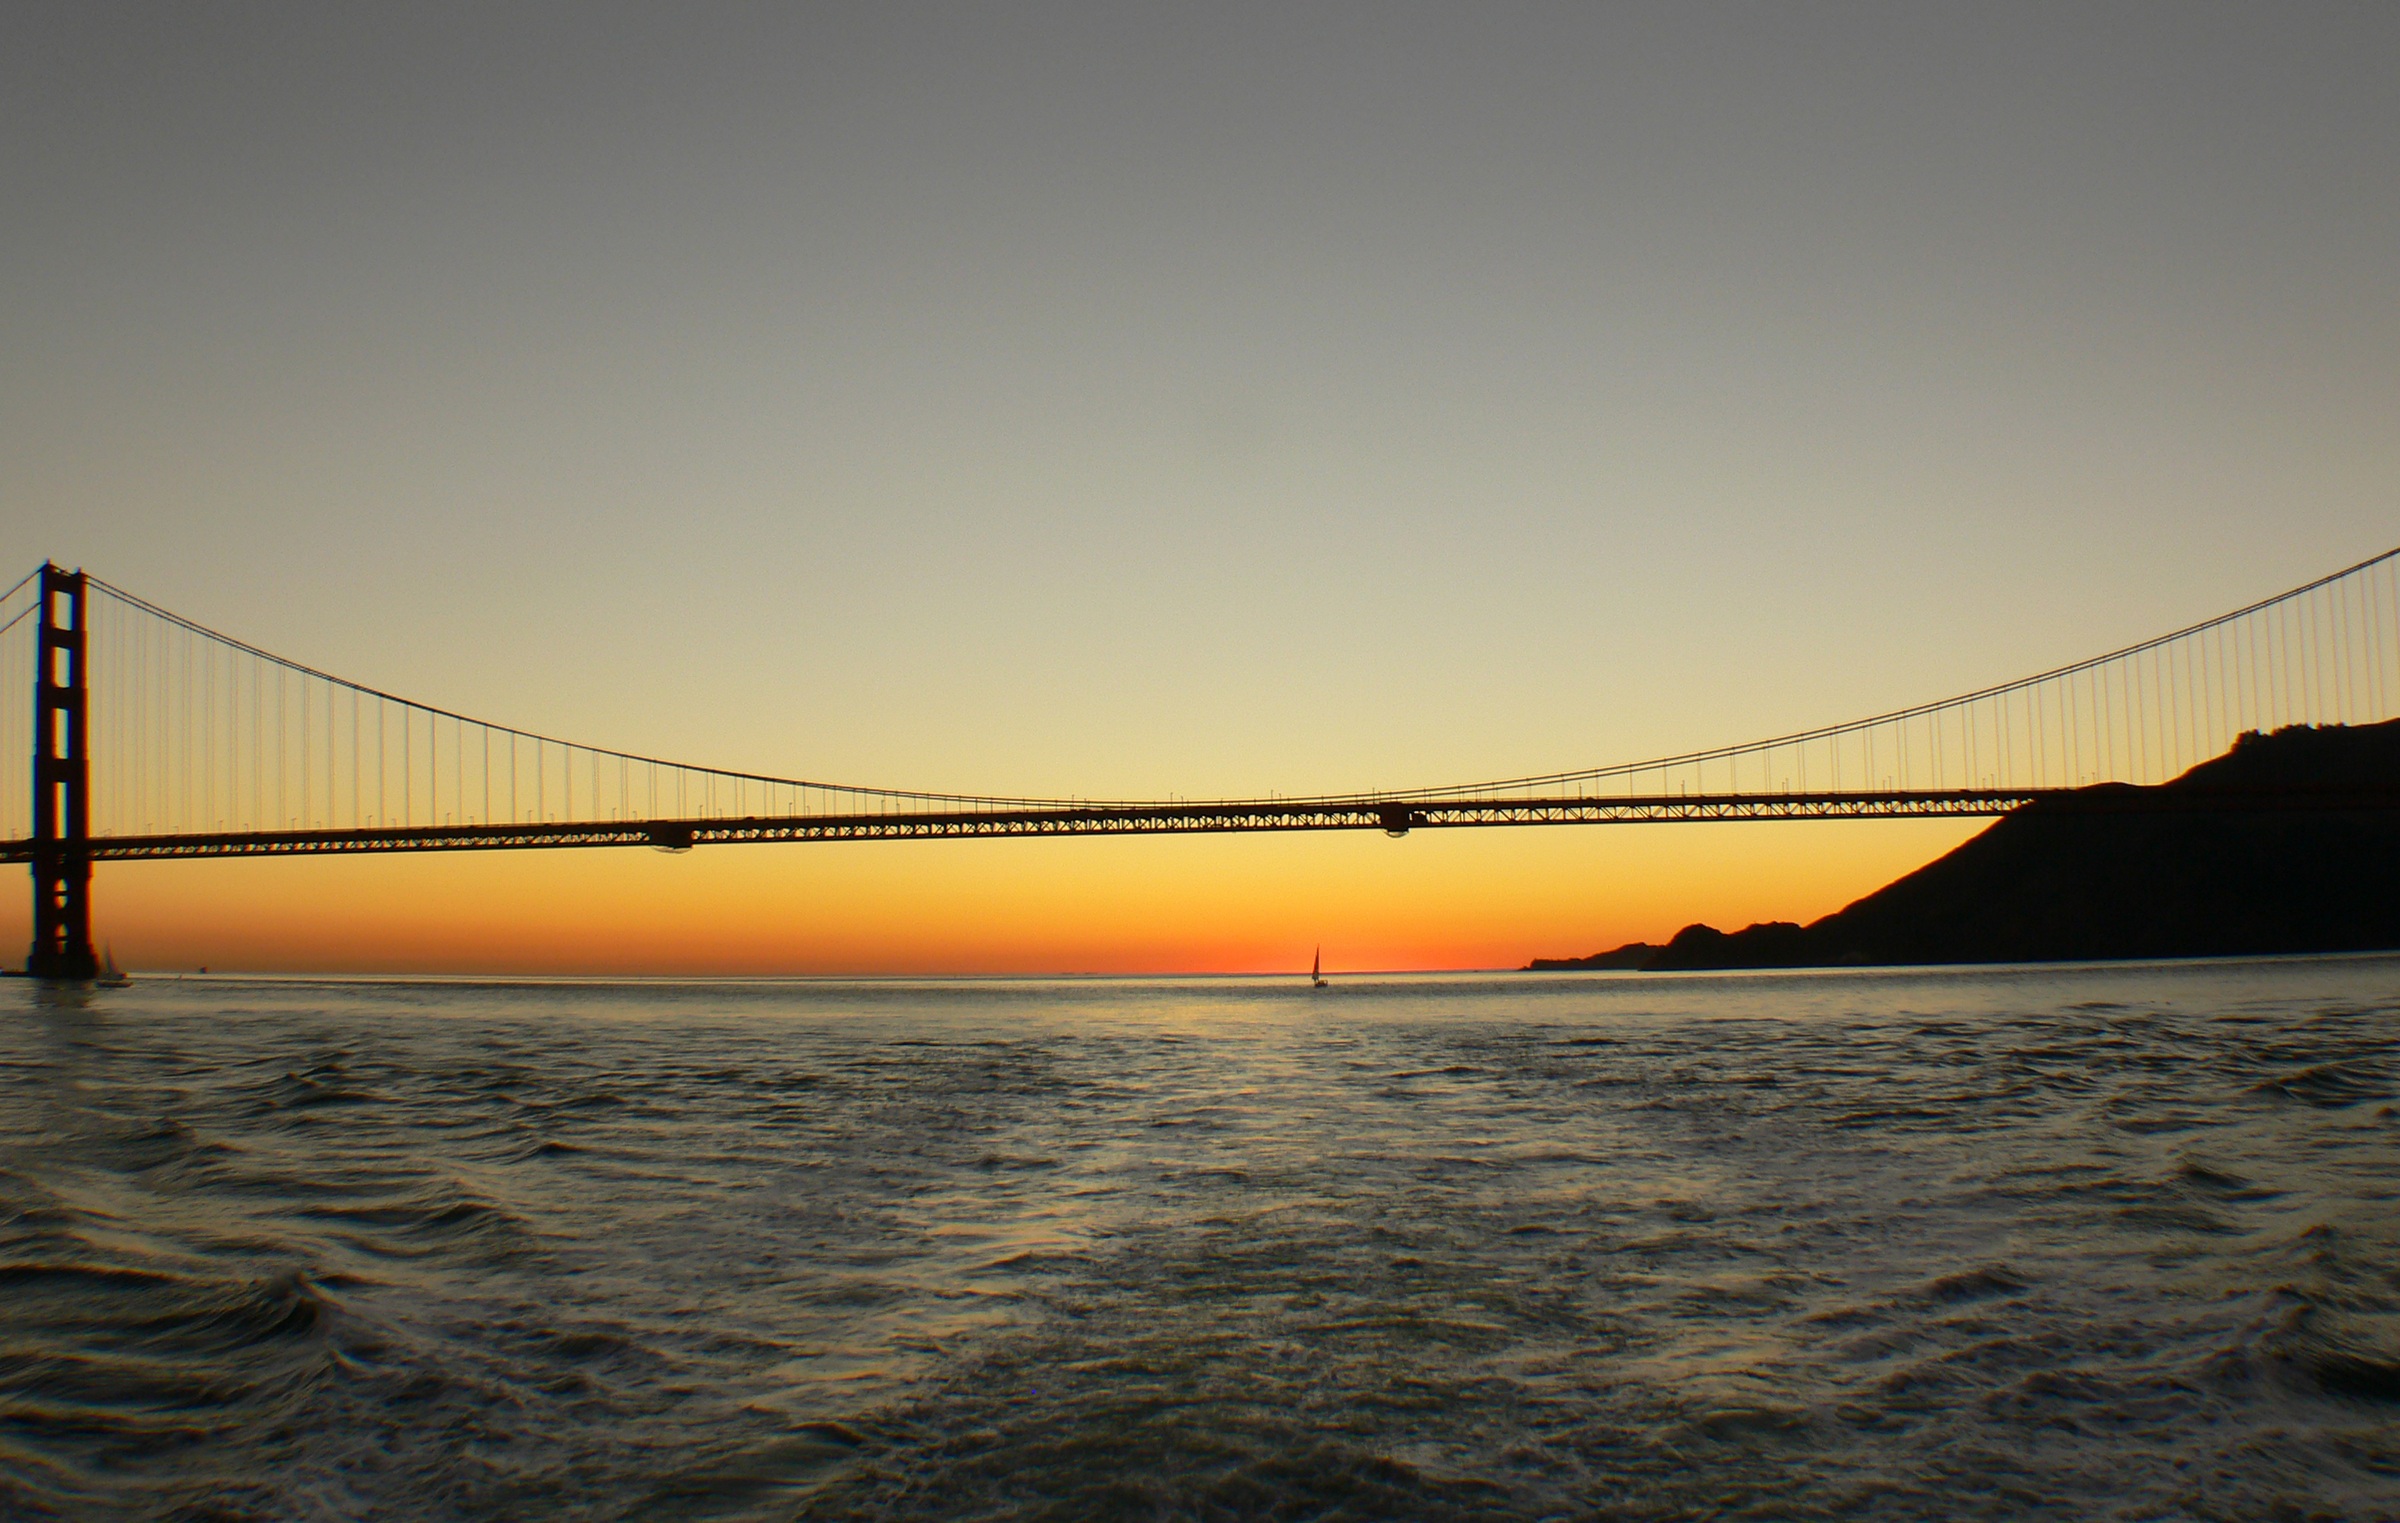
sea, horizon, sunrise, sunset, boat, bridge, dusk, evening, vehicle, bay, sanfrancisco, goldengatebridge, bridgecamera, sunsetcruise, goldengateferry, nonbuilding structure